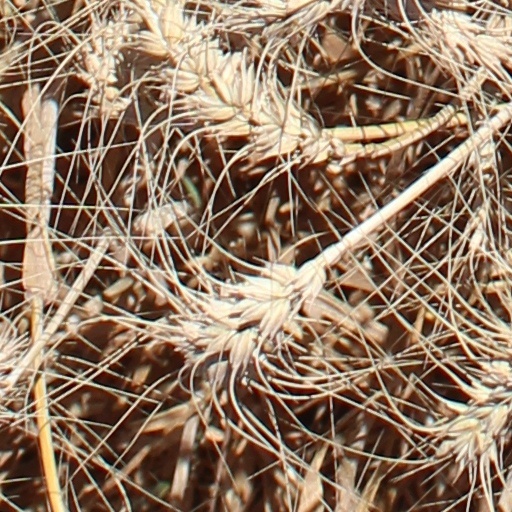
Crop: wheat